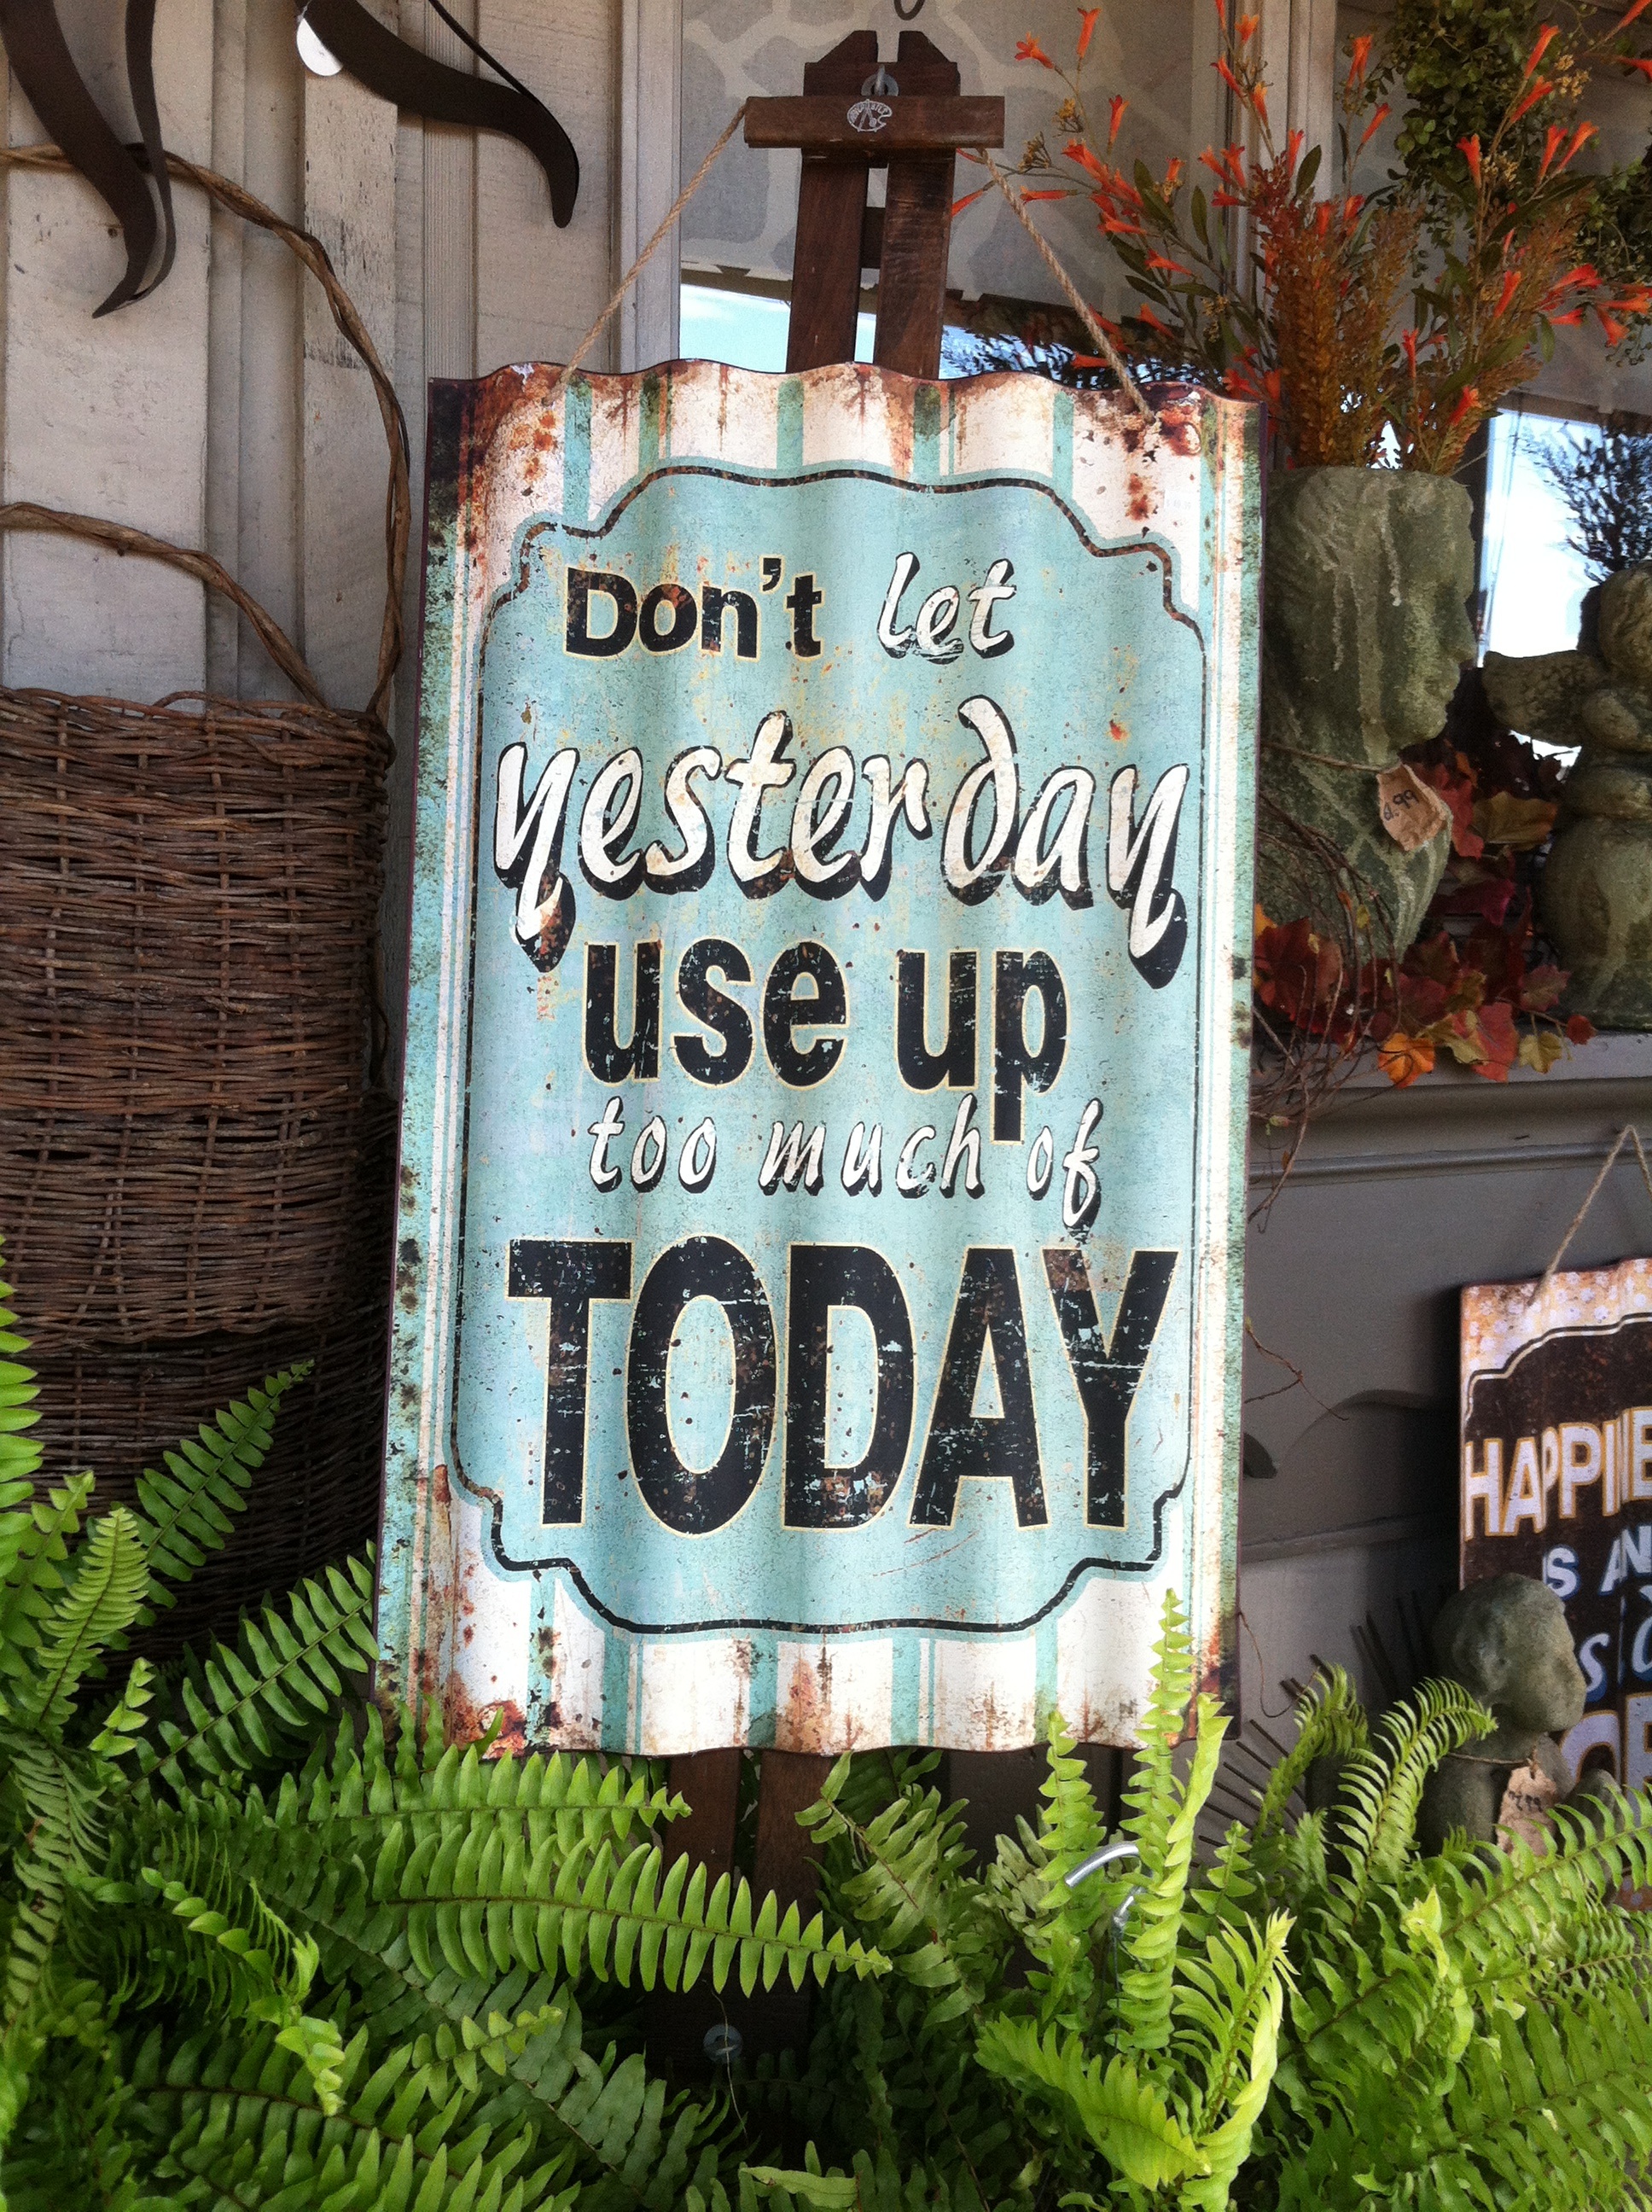
advertising, sign, green, banner, today, quote